Three Live Ghosts (1922 film)

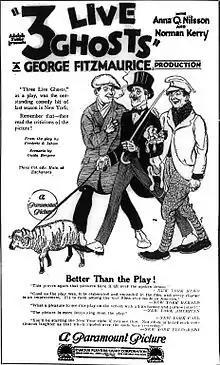
Newspaper advertisement

Three Live Ghosts is a 1922 British comedy film directed by George Fitzmaurice. Alfred Hitchcock is credited as a title designer. The film is based on a 1920 Broadway play, "Three Live Ghosts", by Frederic S. Isham and Max Marcin. Actor Cyril Chadwick is the only performer from the play to appear in the film. A copy of the film, thought to be lost, was found in a Russian archive and shown publicly in 2015. This version had however been radically re-edited by Soviet censors in the 1920s, making the film a searing critique of post-war Britain, including its relations with Ireland, which achieved Dominion status in the year the film was first shown.